History of Tripoli, Lebanon

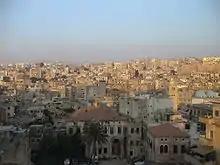
Overview of historical districts in Tripoli

Evidence of settlement in Tripoli dates back as early as 1400 BCE. Tripoli was originally a Phoenician colony. In the 9th century, the Phoenicians established a trading station in Tripoli and later, under Persian rule, the city became the center of a confederation of the Phoenician city-states of Sidon, Tyre, and Arados Island. Under Hellenistic rule, Tripoli was used as a naval shipyard and the city enjoyed a period of autonomy. It came under Roman rule around 64 BCE. The 551 Beirut earthquake and tsunami destroyed the Byzantine city of Tripoli along with other Mediterranean coastal cities.